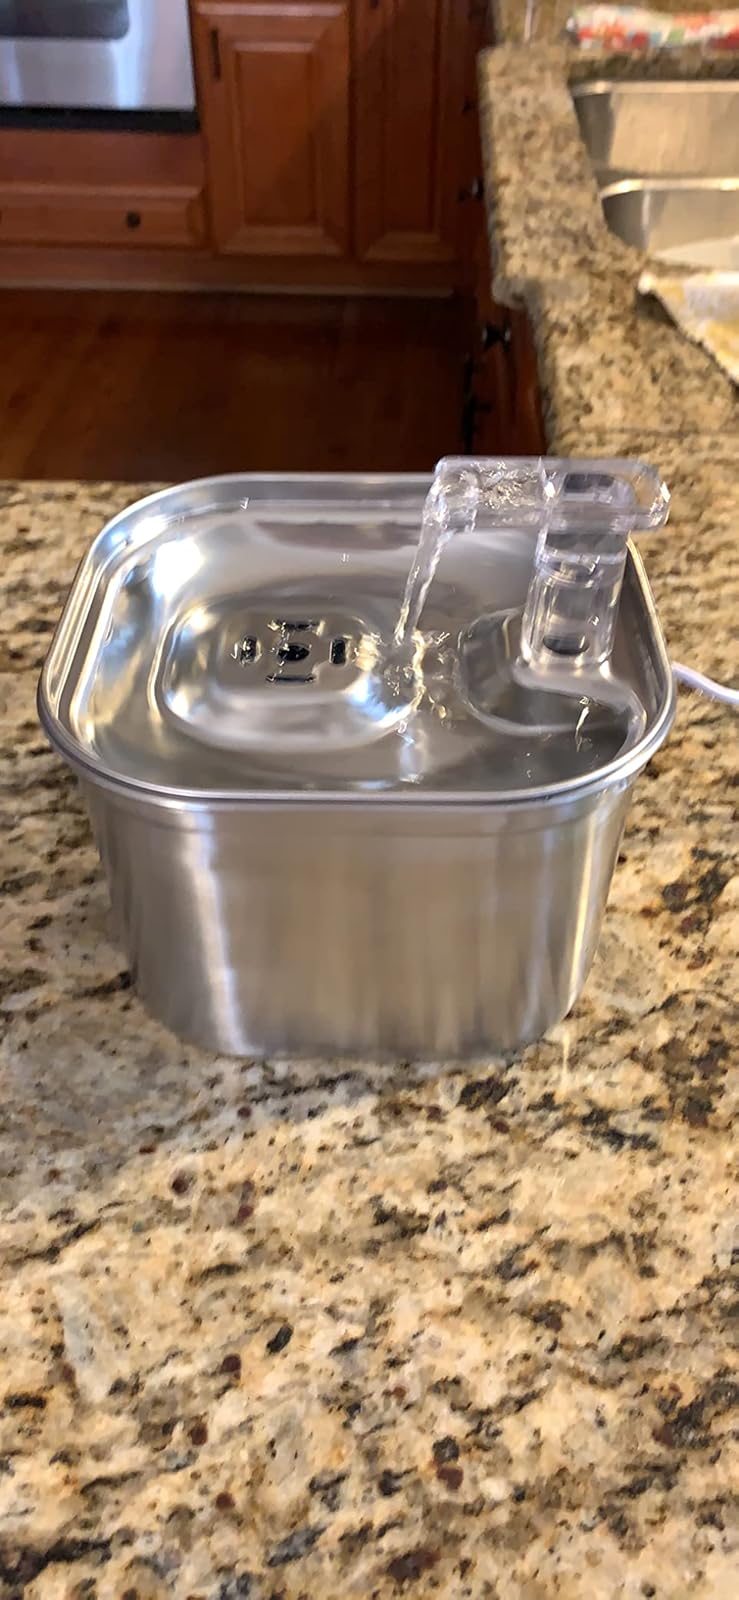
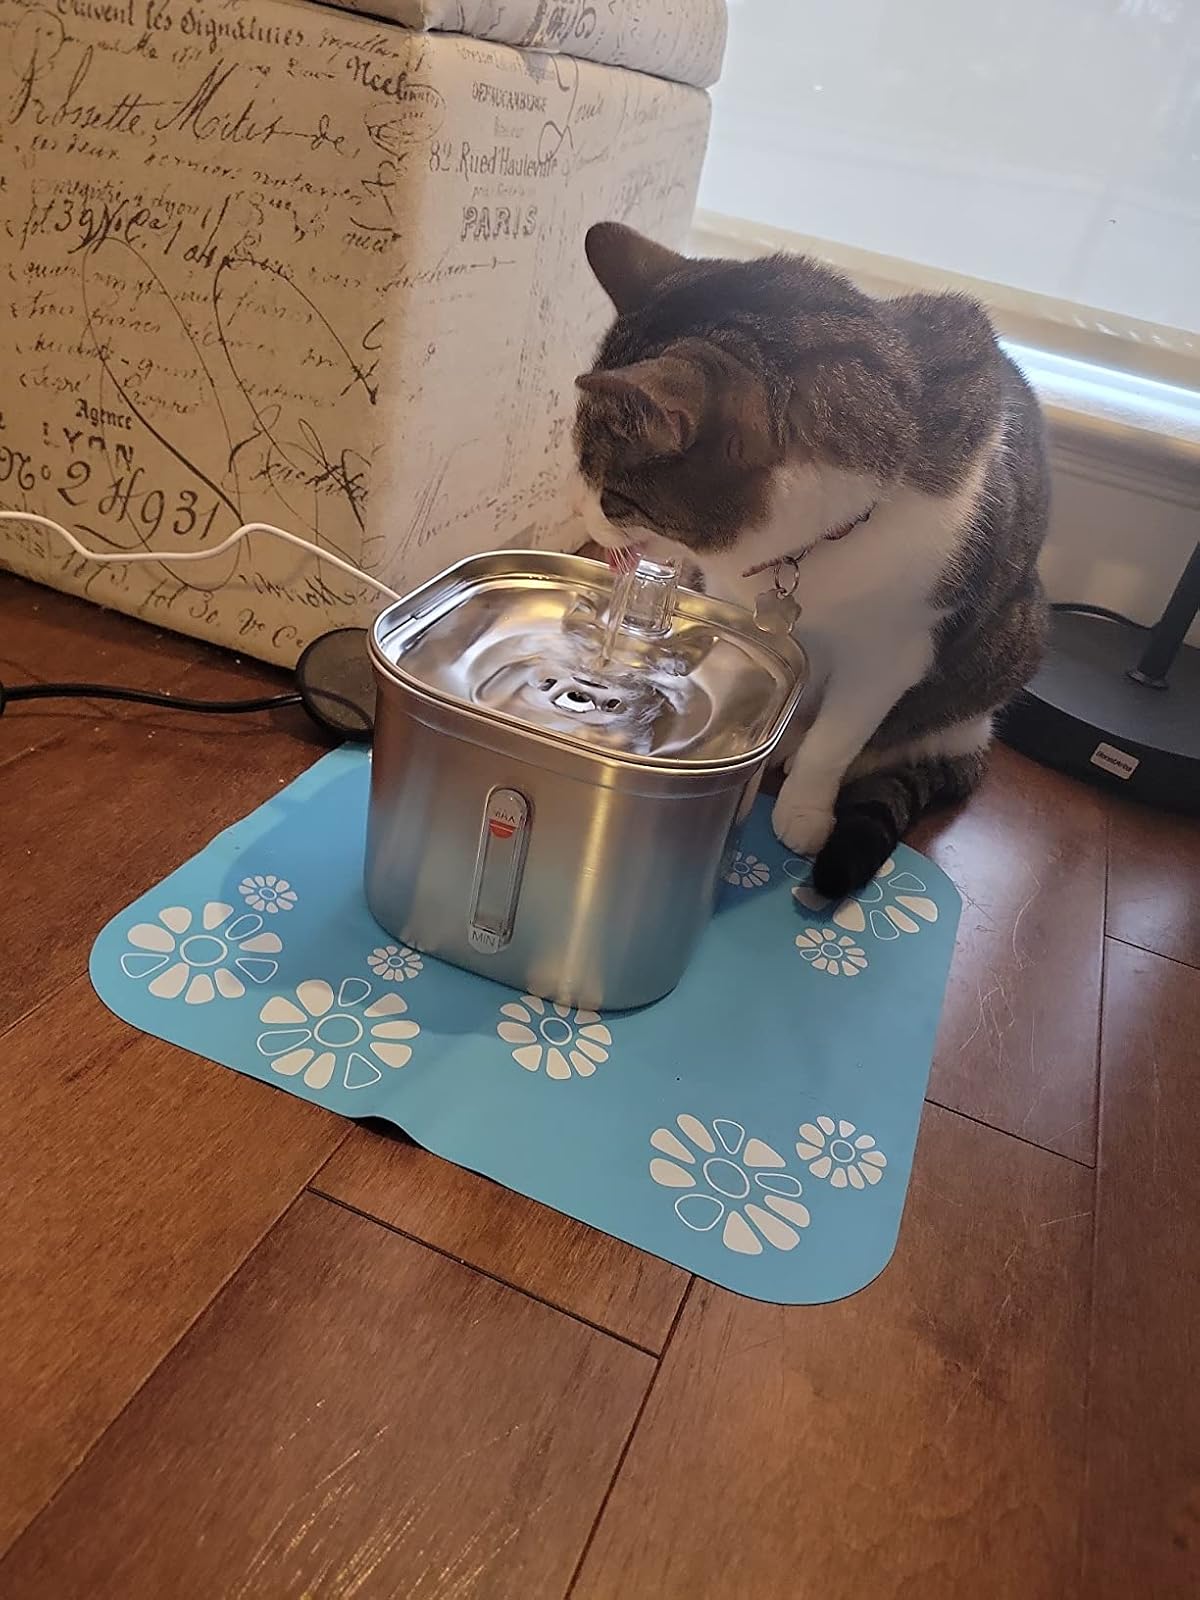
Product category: items_bowl
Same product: yes